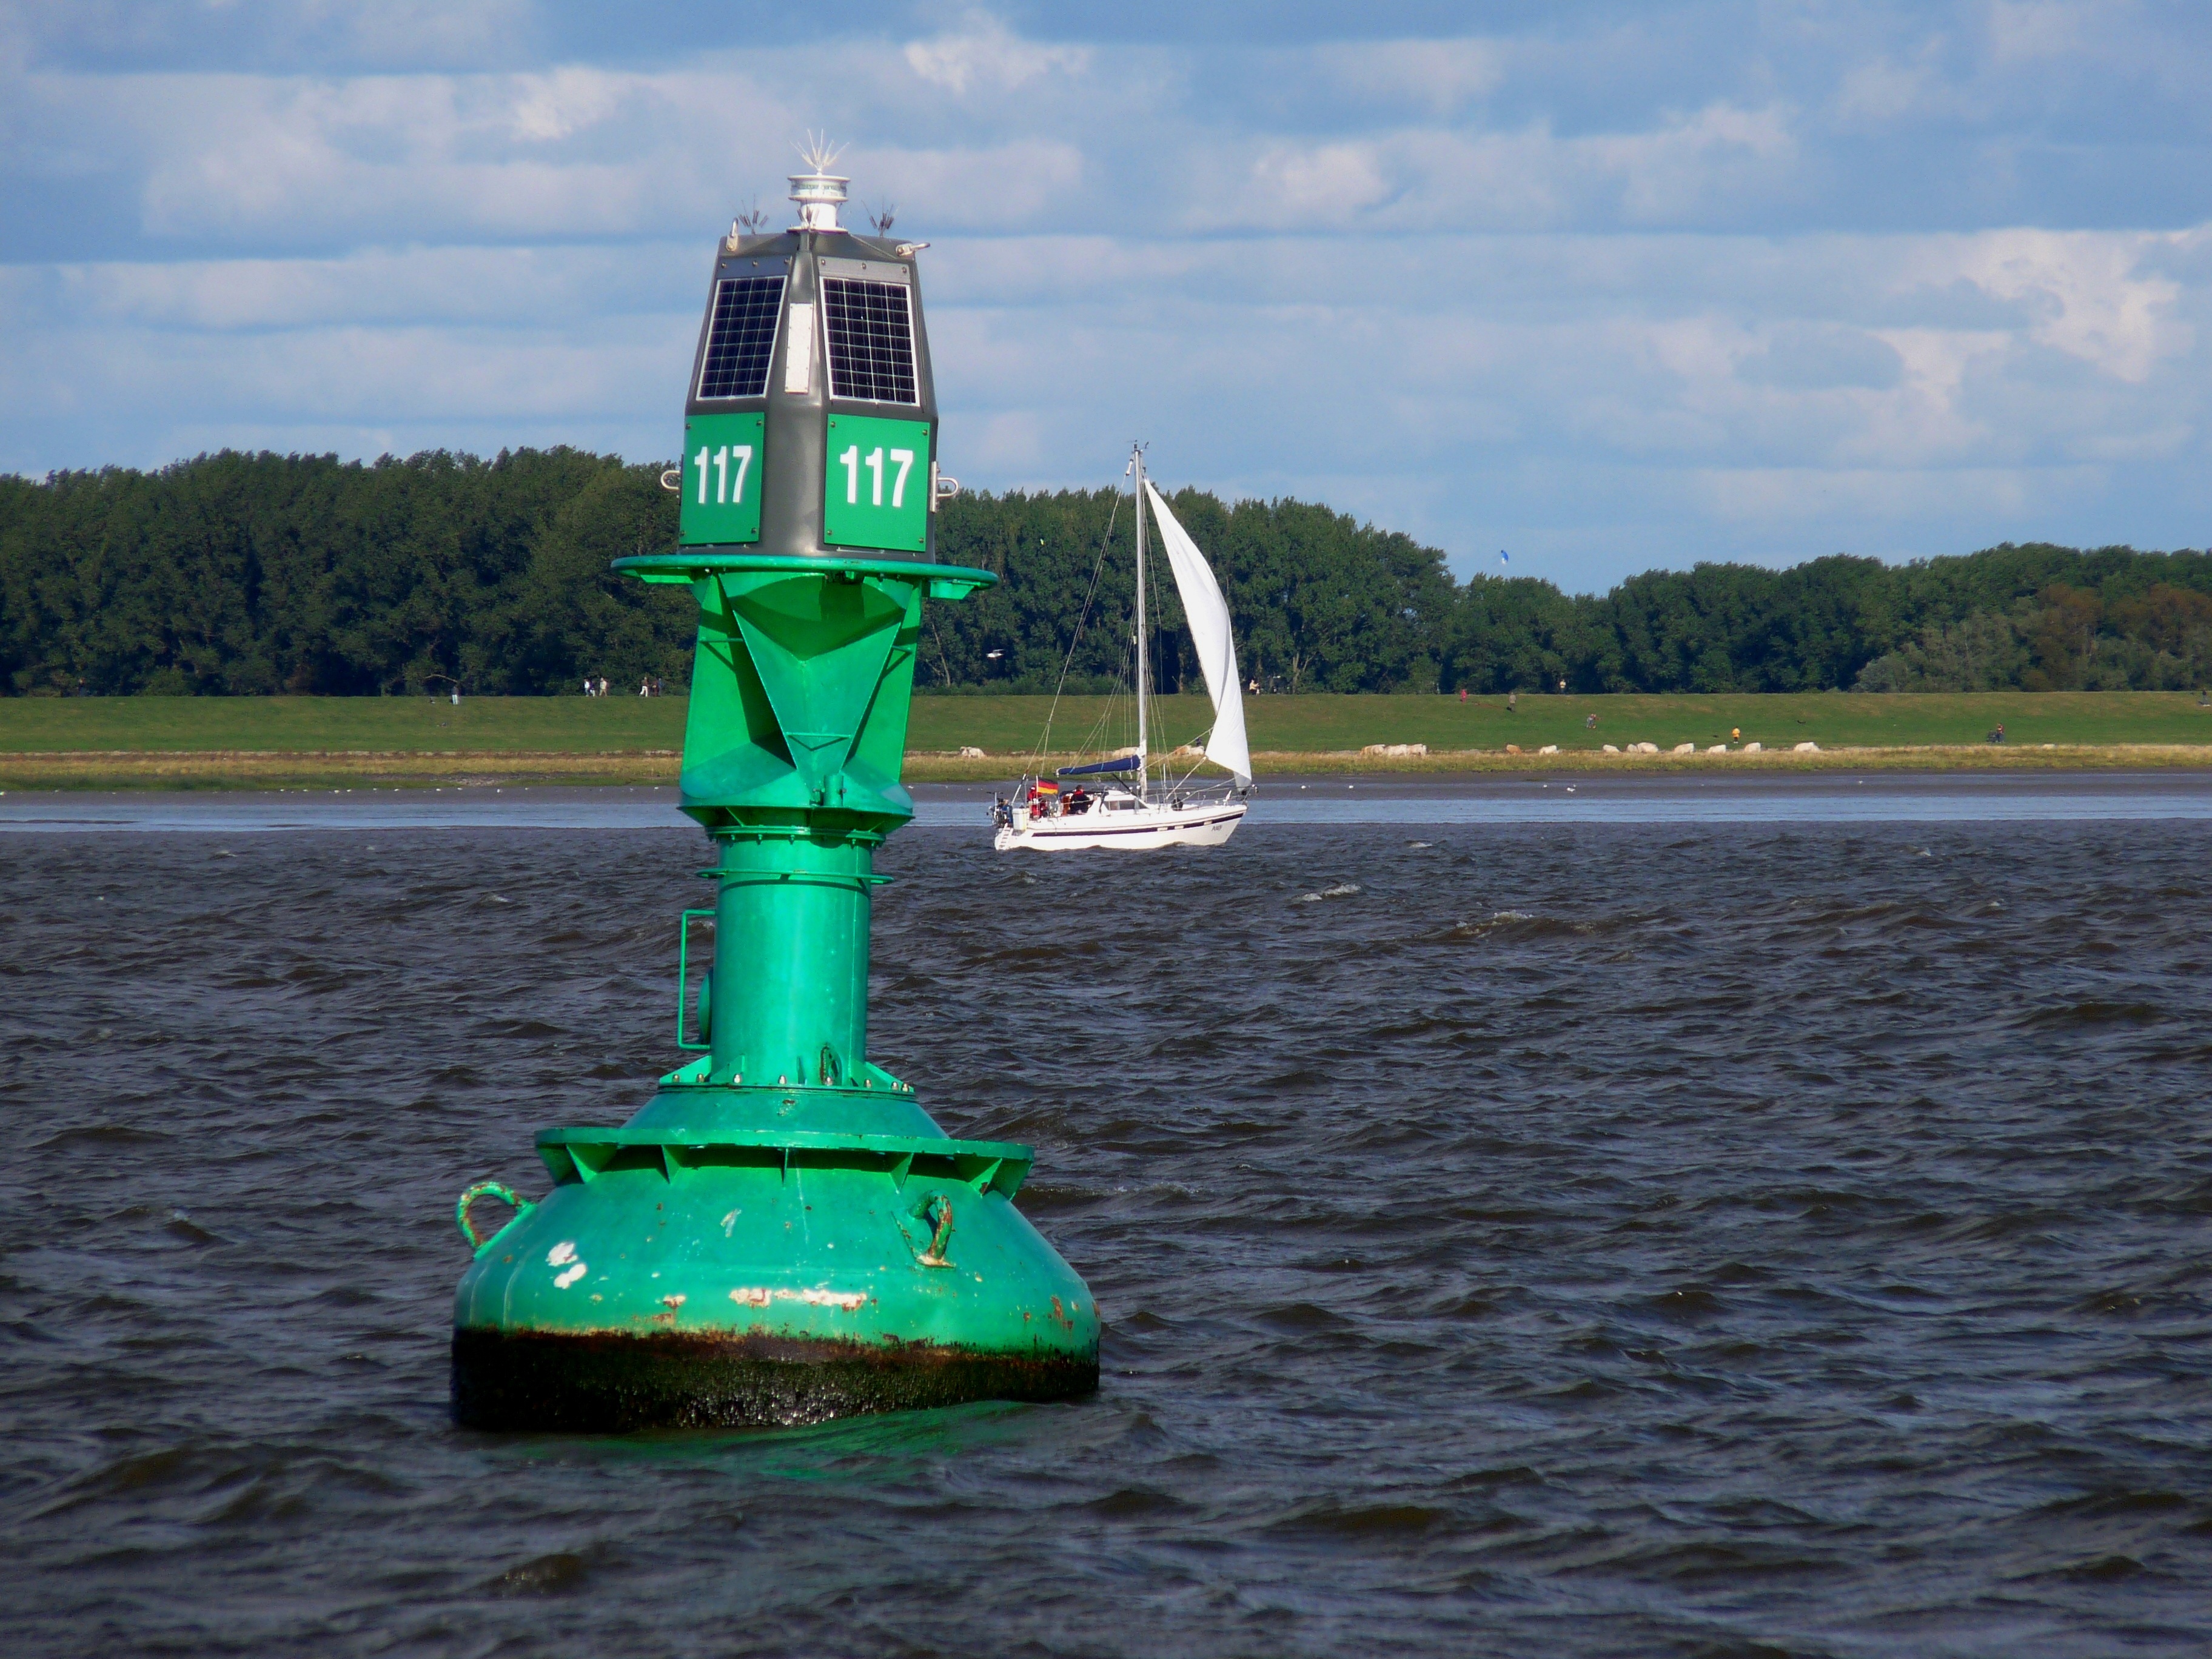
landscape, sea, coast, water, lighthouse, technology, boat, wind, transport, vehicle, mast, romantic, machine, beacon, sailboat, germany, navigation, shipping, maritime, watercraft, mood, elbe, support, seafaring, lower saxony, daymark, ton, old country